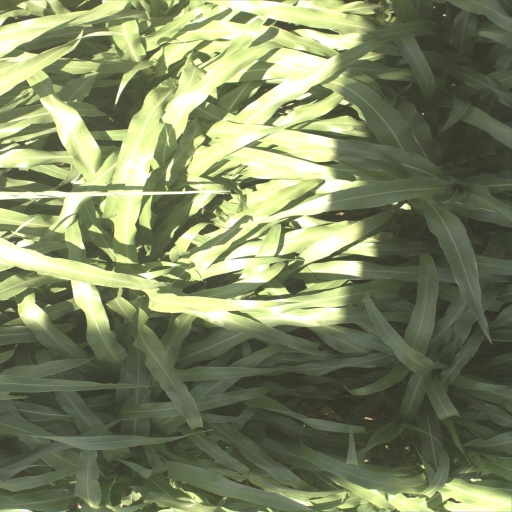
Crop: sorghum